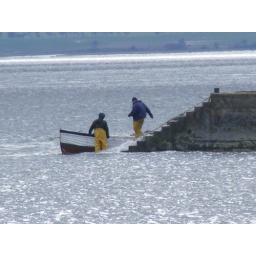
Hauling in the boat,so they can cross to the fishing boat